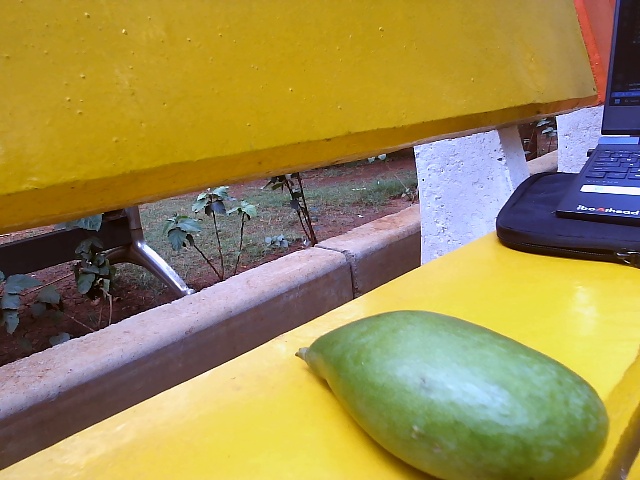
Label: Raw_Mango